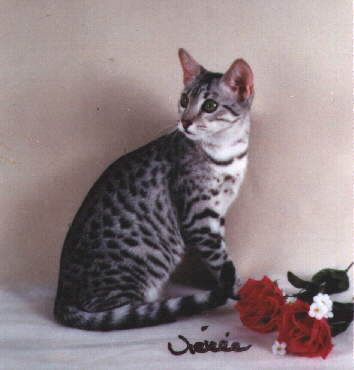
Animal: cat
Breed: egyptian_mau